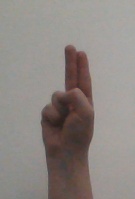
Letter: taa